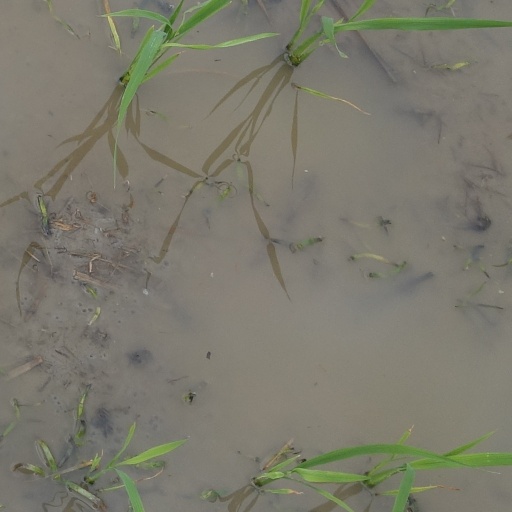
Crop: rice